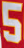
Number: 5